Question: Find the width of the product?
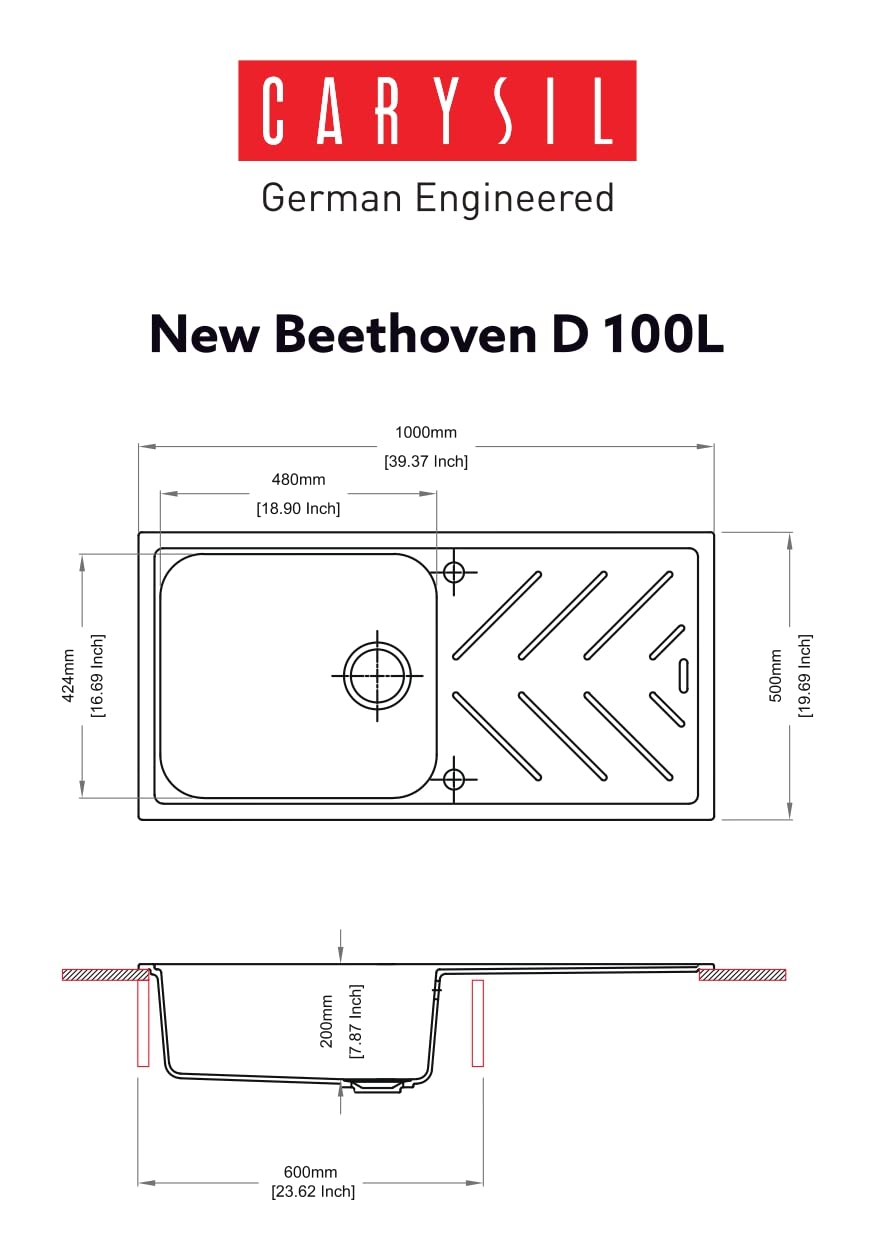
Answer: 18.9 inch